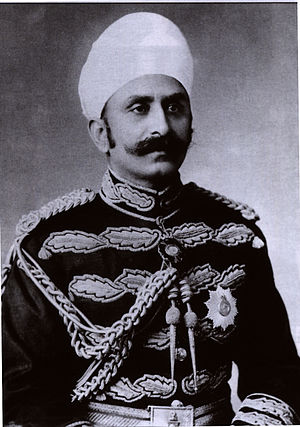
Hyderabad (fyrstestat) / Politik og administration / Politiske partier
Maharaja Sir Kishen Pershad var statsminister i Hyderabad 1901–1912 og 1926–1937. Statsministeren blev udnævnt af nizamen og var uden partitilknytning.
Hyderabad var en stat på det indiske subkontinent. Staten blev etableret i 1724 og eksisterede frem til 1948, hvor den blev indlemmet i Indien. Staten var den største af de indiske fyrstestater i kolonitidens Indien, og havde i 1947 en befolkning på over 16 millioner. Den blev regeret af en hersker med titlen nizam. Herskeren var muslim, mens befolkningen overvejende var hinduer. Byen Hyderabad var landets hovedstad.